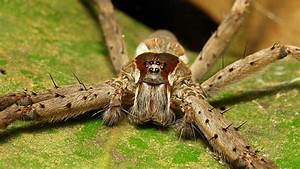
Label: ragno